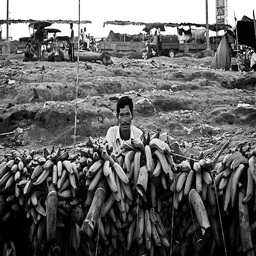
A man standing behind a large pile of bananas.
Man displaying bunches of fruit in arid area.
Black and white photograph of a man with piles of bananas in a field
A black and white photo of a Mexican man with several bunches of cut plantains.
A man stands near huge piles of bananas